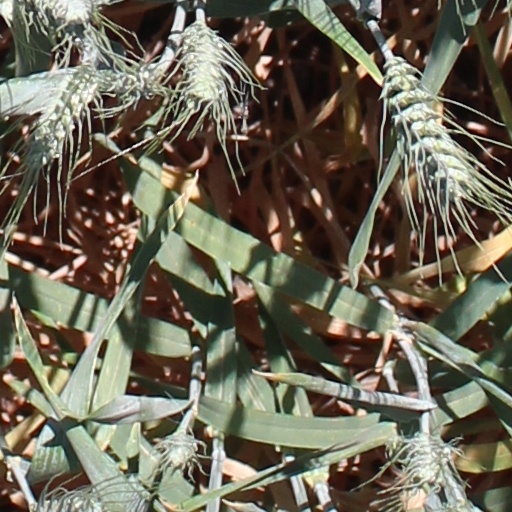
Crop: wheat